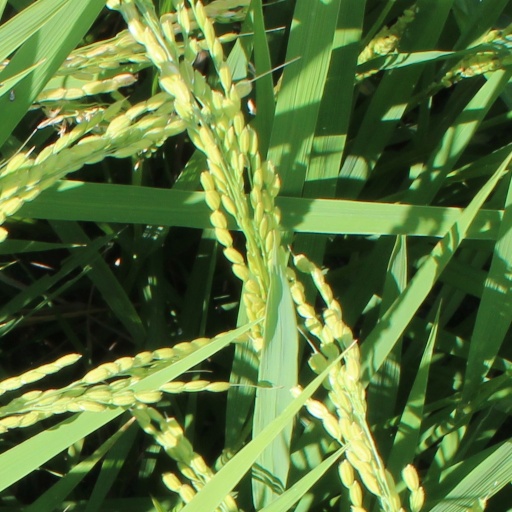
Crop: rice